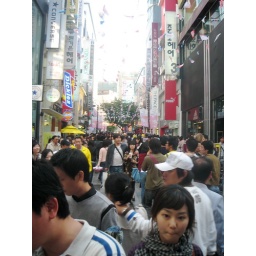
the girl in the foreground is too cute